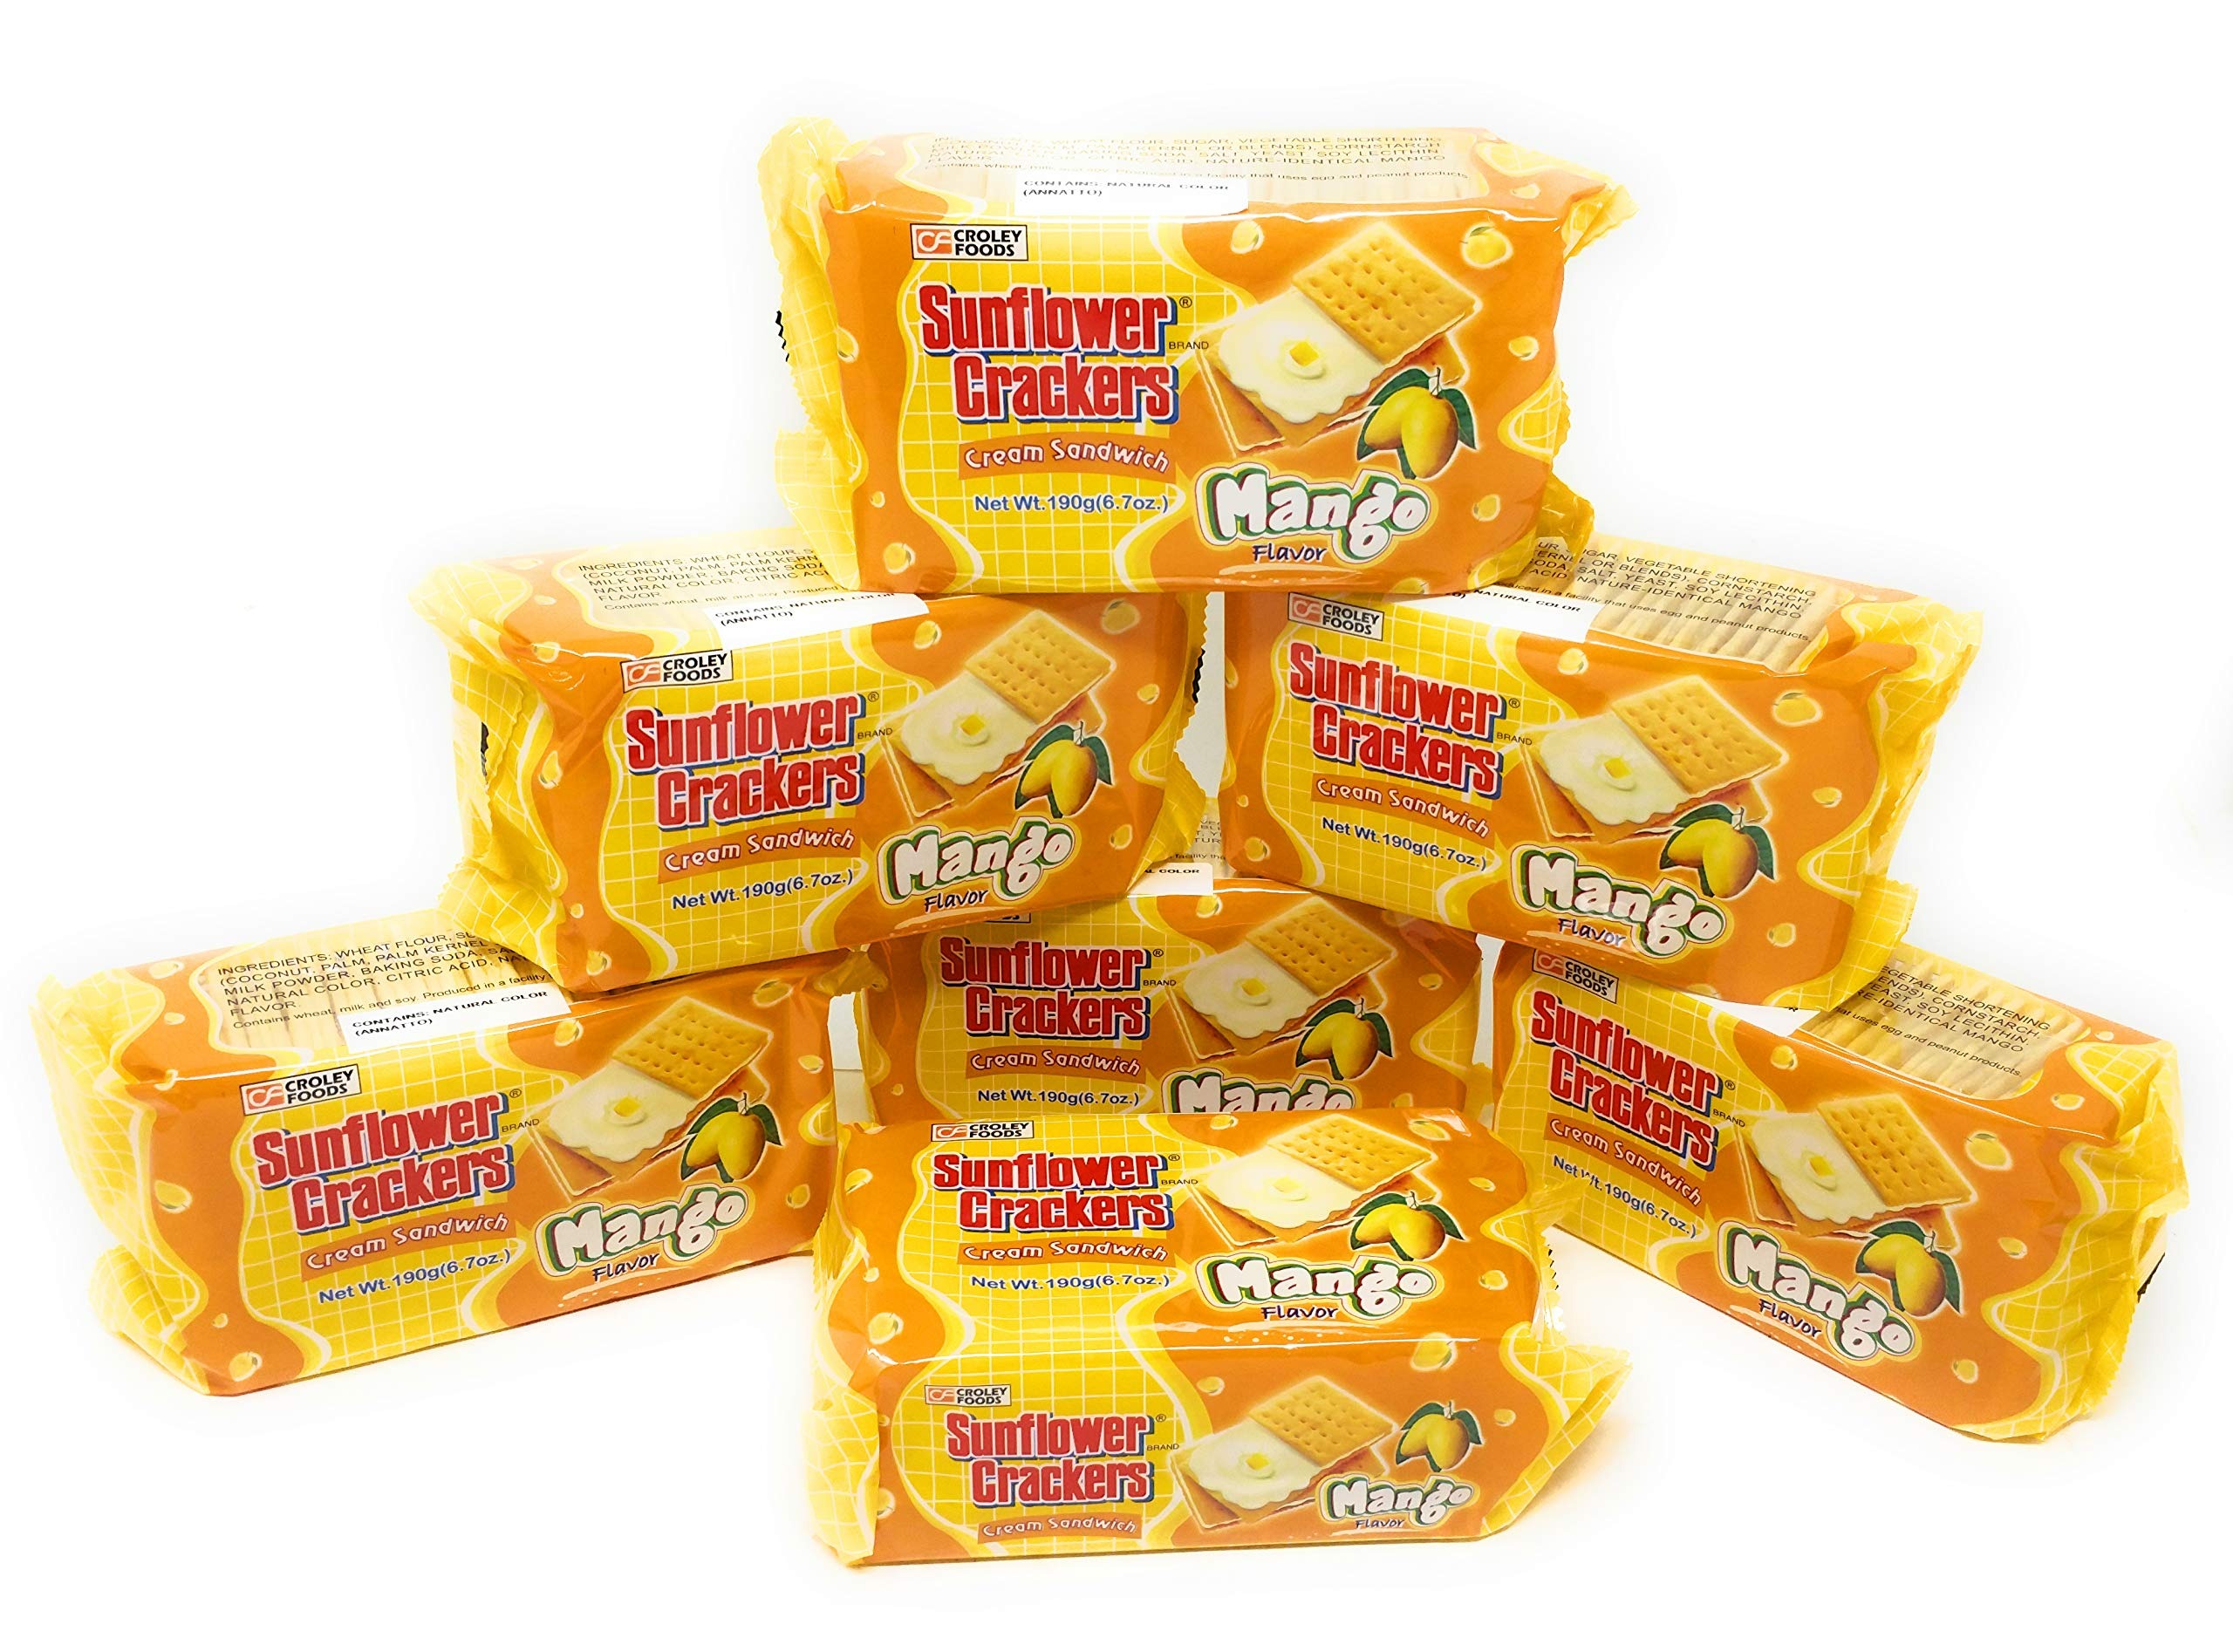
Item Name: Croley Foods Sunflower Crackers, Mango Cream Sandwich, 6.7 oz (190g), 7-Pack
Bullet Point 1: Product of the Philippines
Bullet Point 2: Mango Cream Sandwich
Bullet Point 3: 190g per pack/7 packs
Bullet Point 4: Imported from Canada
Product Description: Sunflower Mango Cream Crackers: Delicious mango flavored cream cracker sandwich. Product of the Philippines. Mango Cream Sandwich. 190g per pack/7 packs. Imported from Canada
Value: 7.0
Unit: Count

Price: 8.94